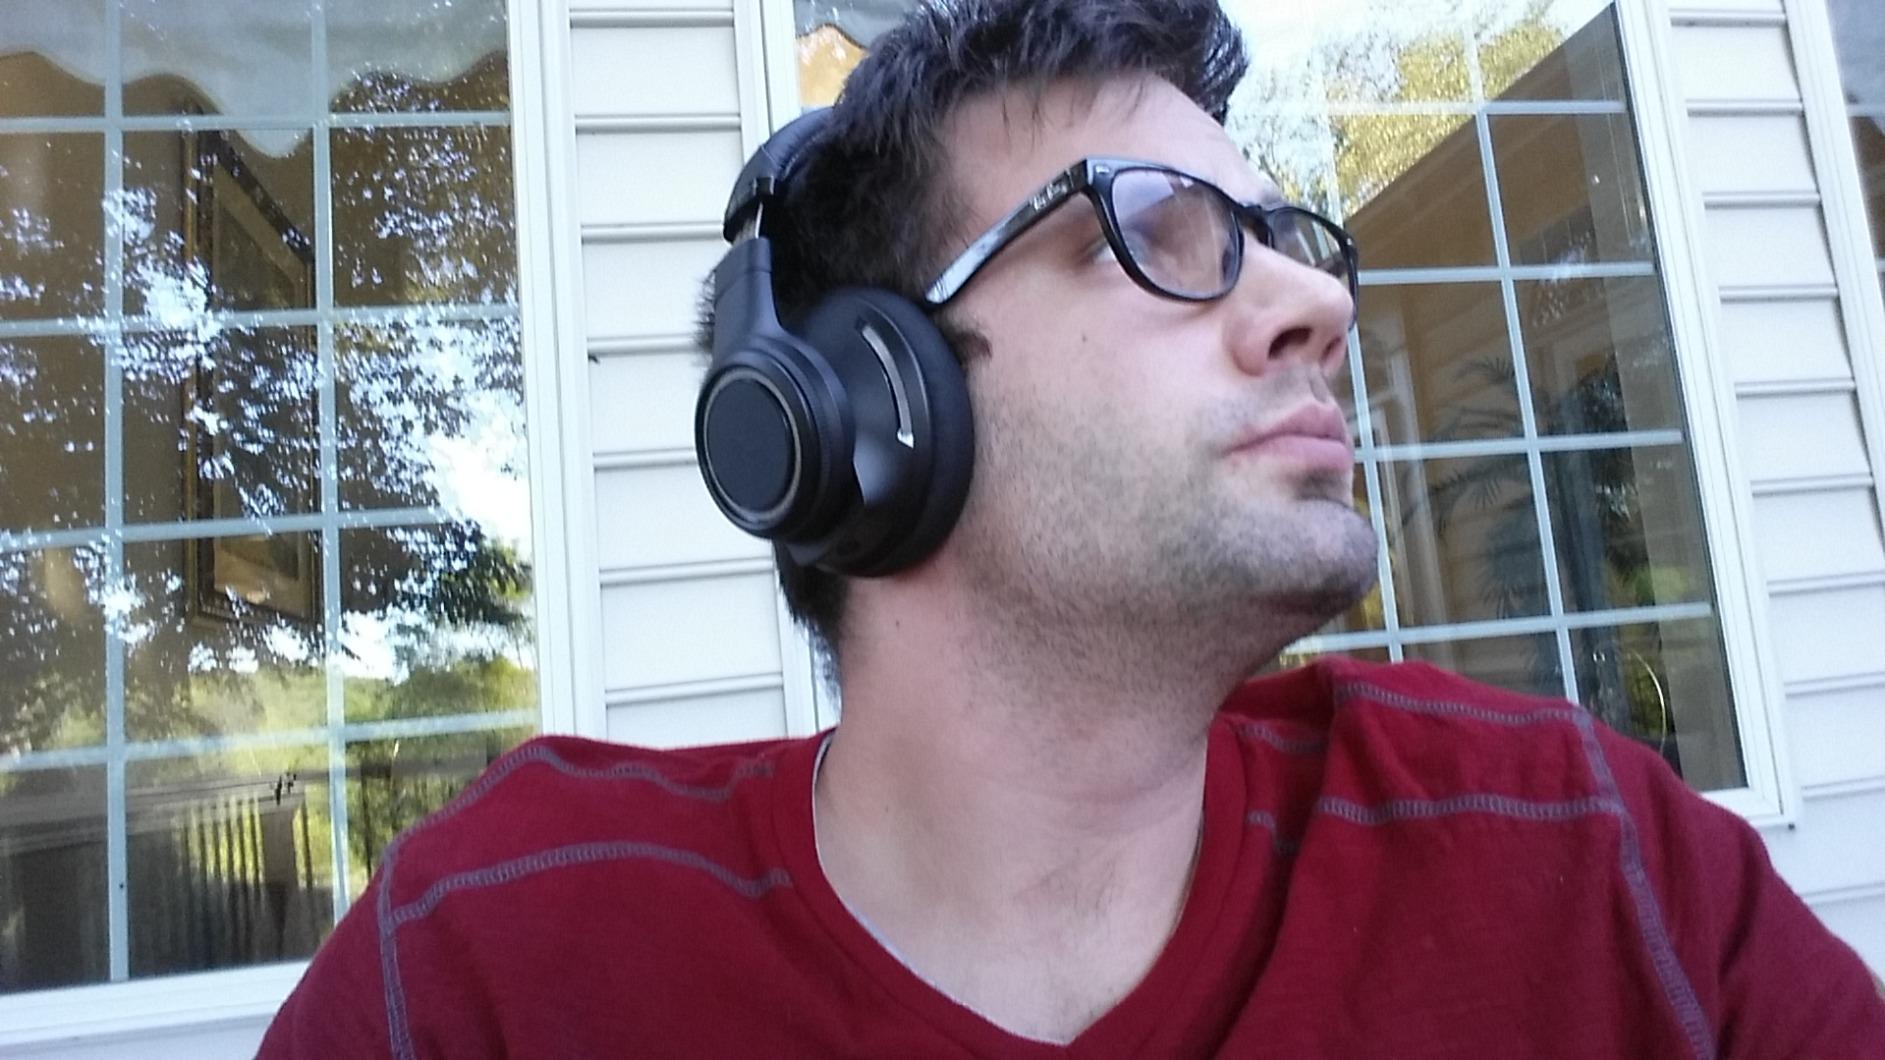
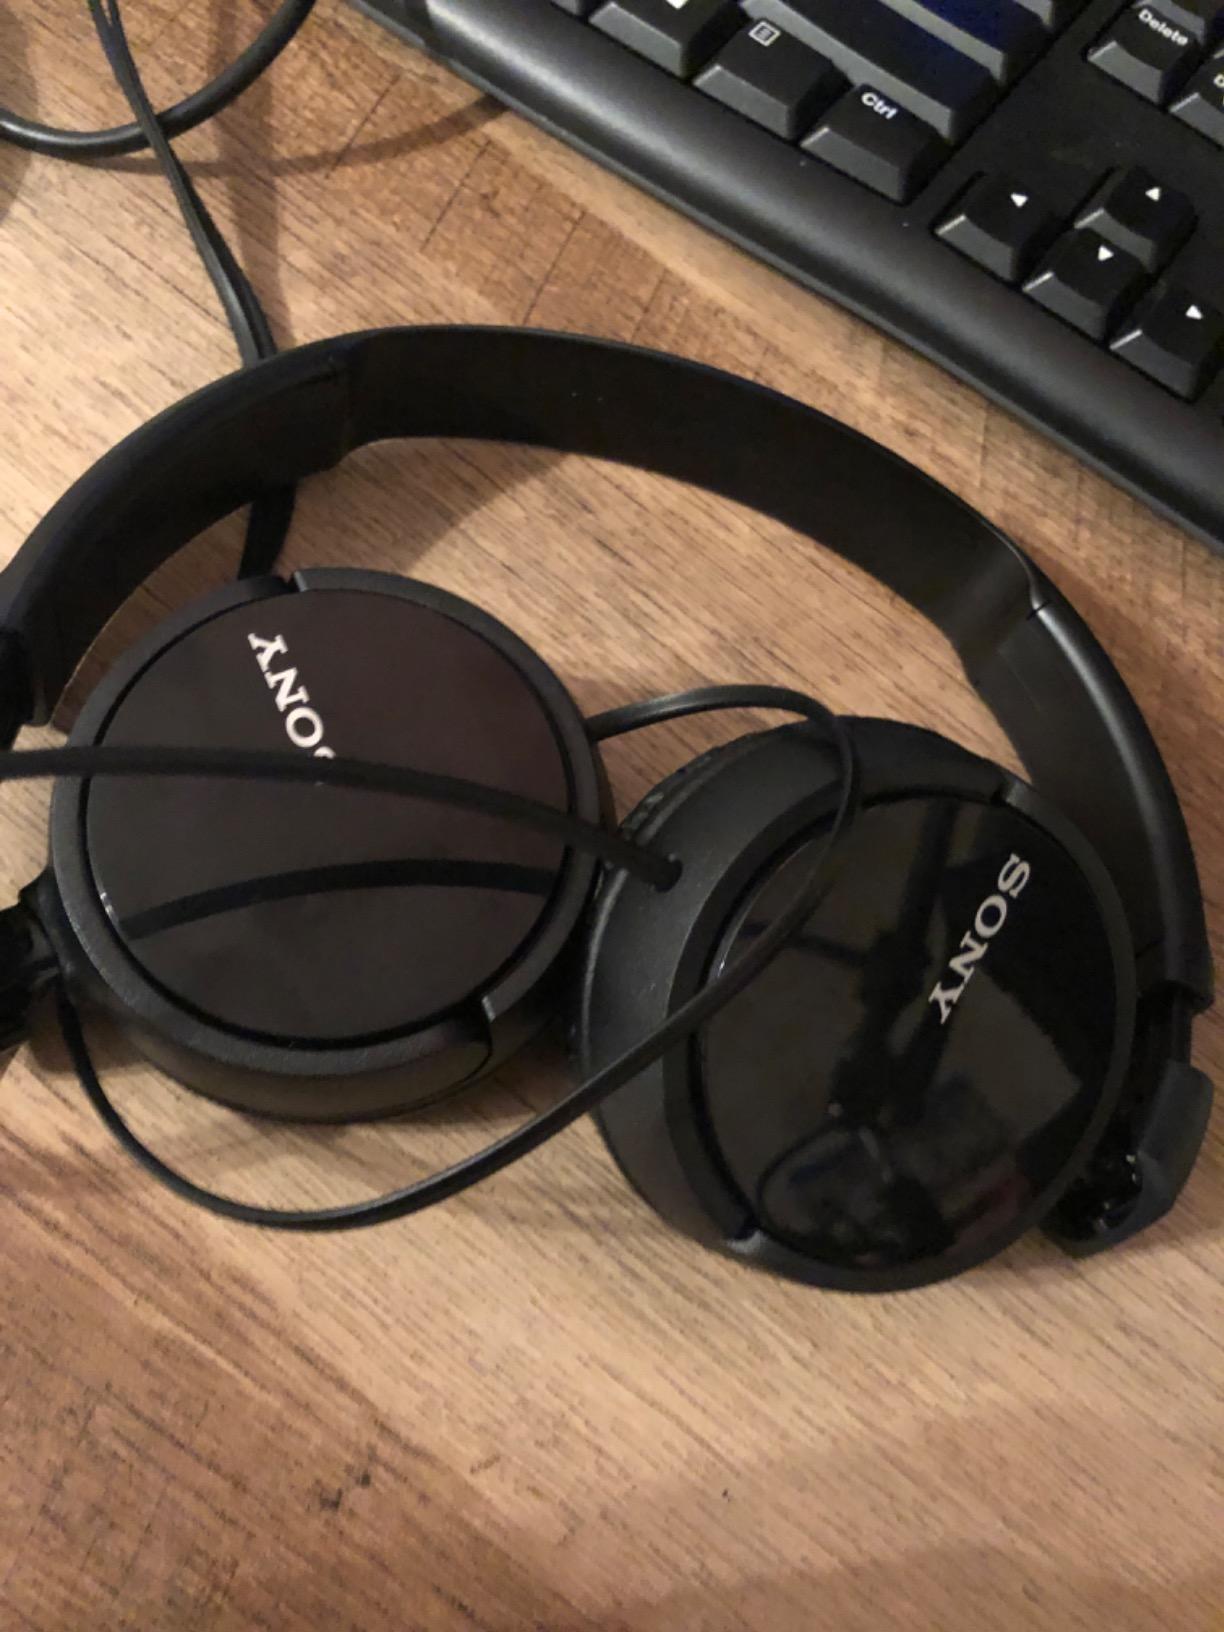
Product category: headphones
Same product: no